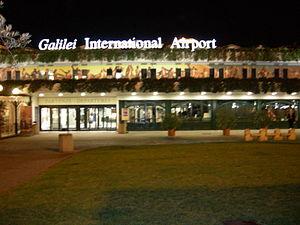
L'aéroport international Galileo-Galilei ou aéroport de Pise, code AITA : PSA • code OACI : LIRP, est un aéroport situé à 1 km au sud de la ville de Pise en Italie. Il s'agit de l'un des principaux aéroports en Toscane, avec celui de Florence.